Illinois Route 100

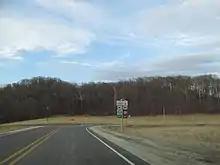
Southern end of IL 100 and IL 16 concurrence

The southern end in Alton is at US 67 where Broadway, Landmarks, and Piasa Streets come together. It follows the east bank of the Mississippi River and Illinois River through Grafton until Hardin, where it crosses the Joe Page Bridge across the Illinois River. A portion of the Great River Road was on an old railroad alignment, which you can see parts of just north of Alton. During periods of high water, this highway is susceptible to flooding.